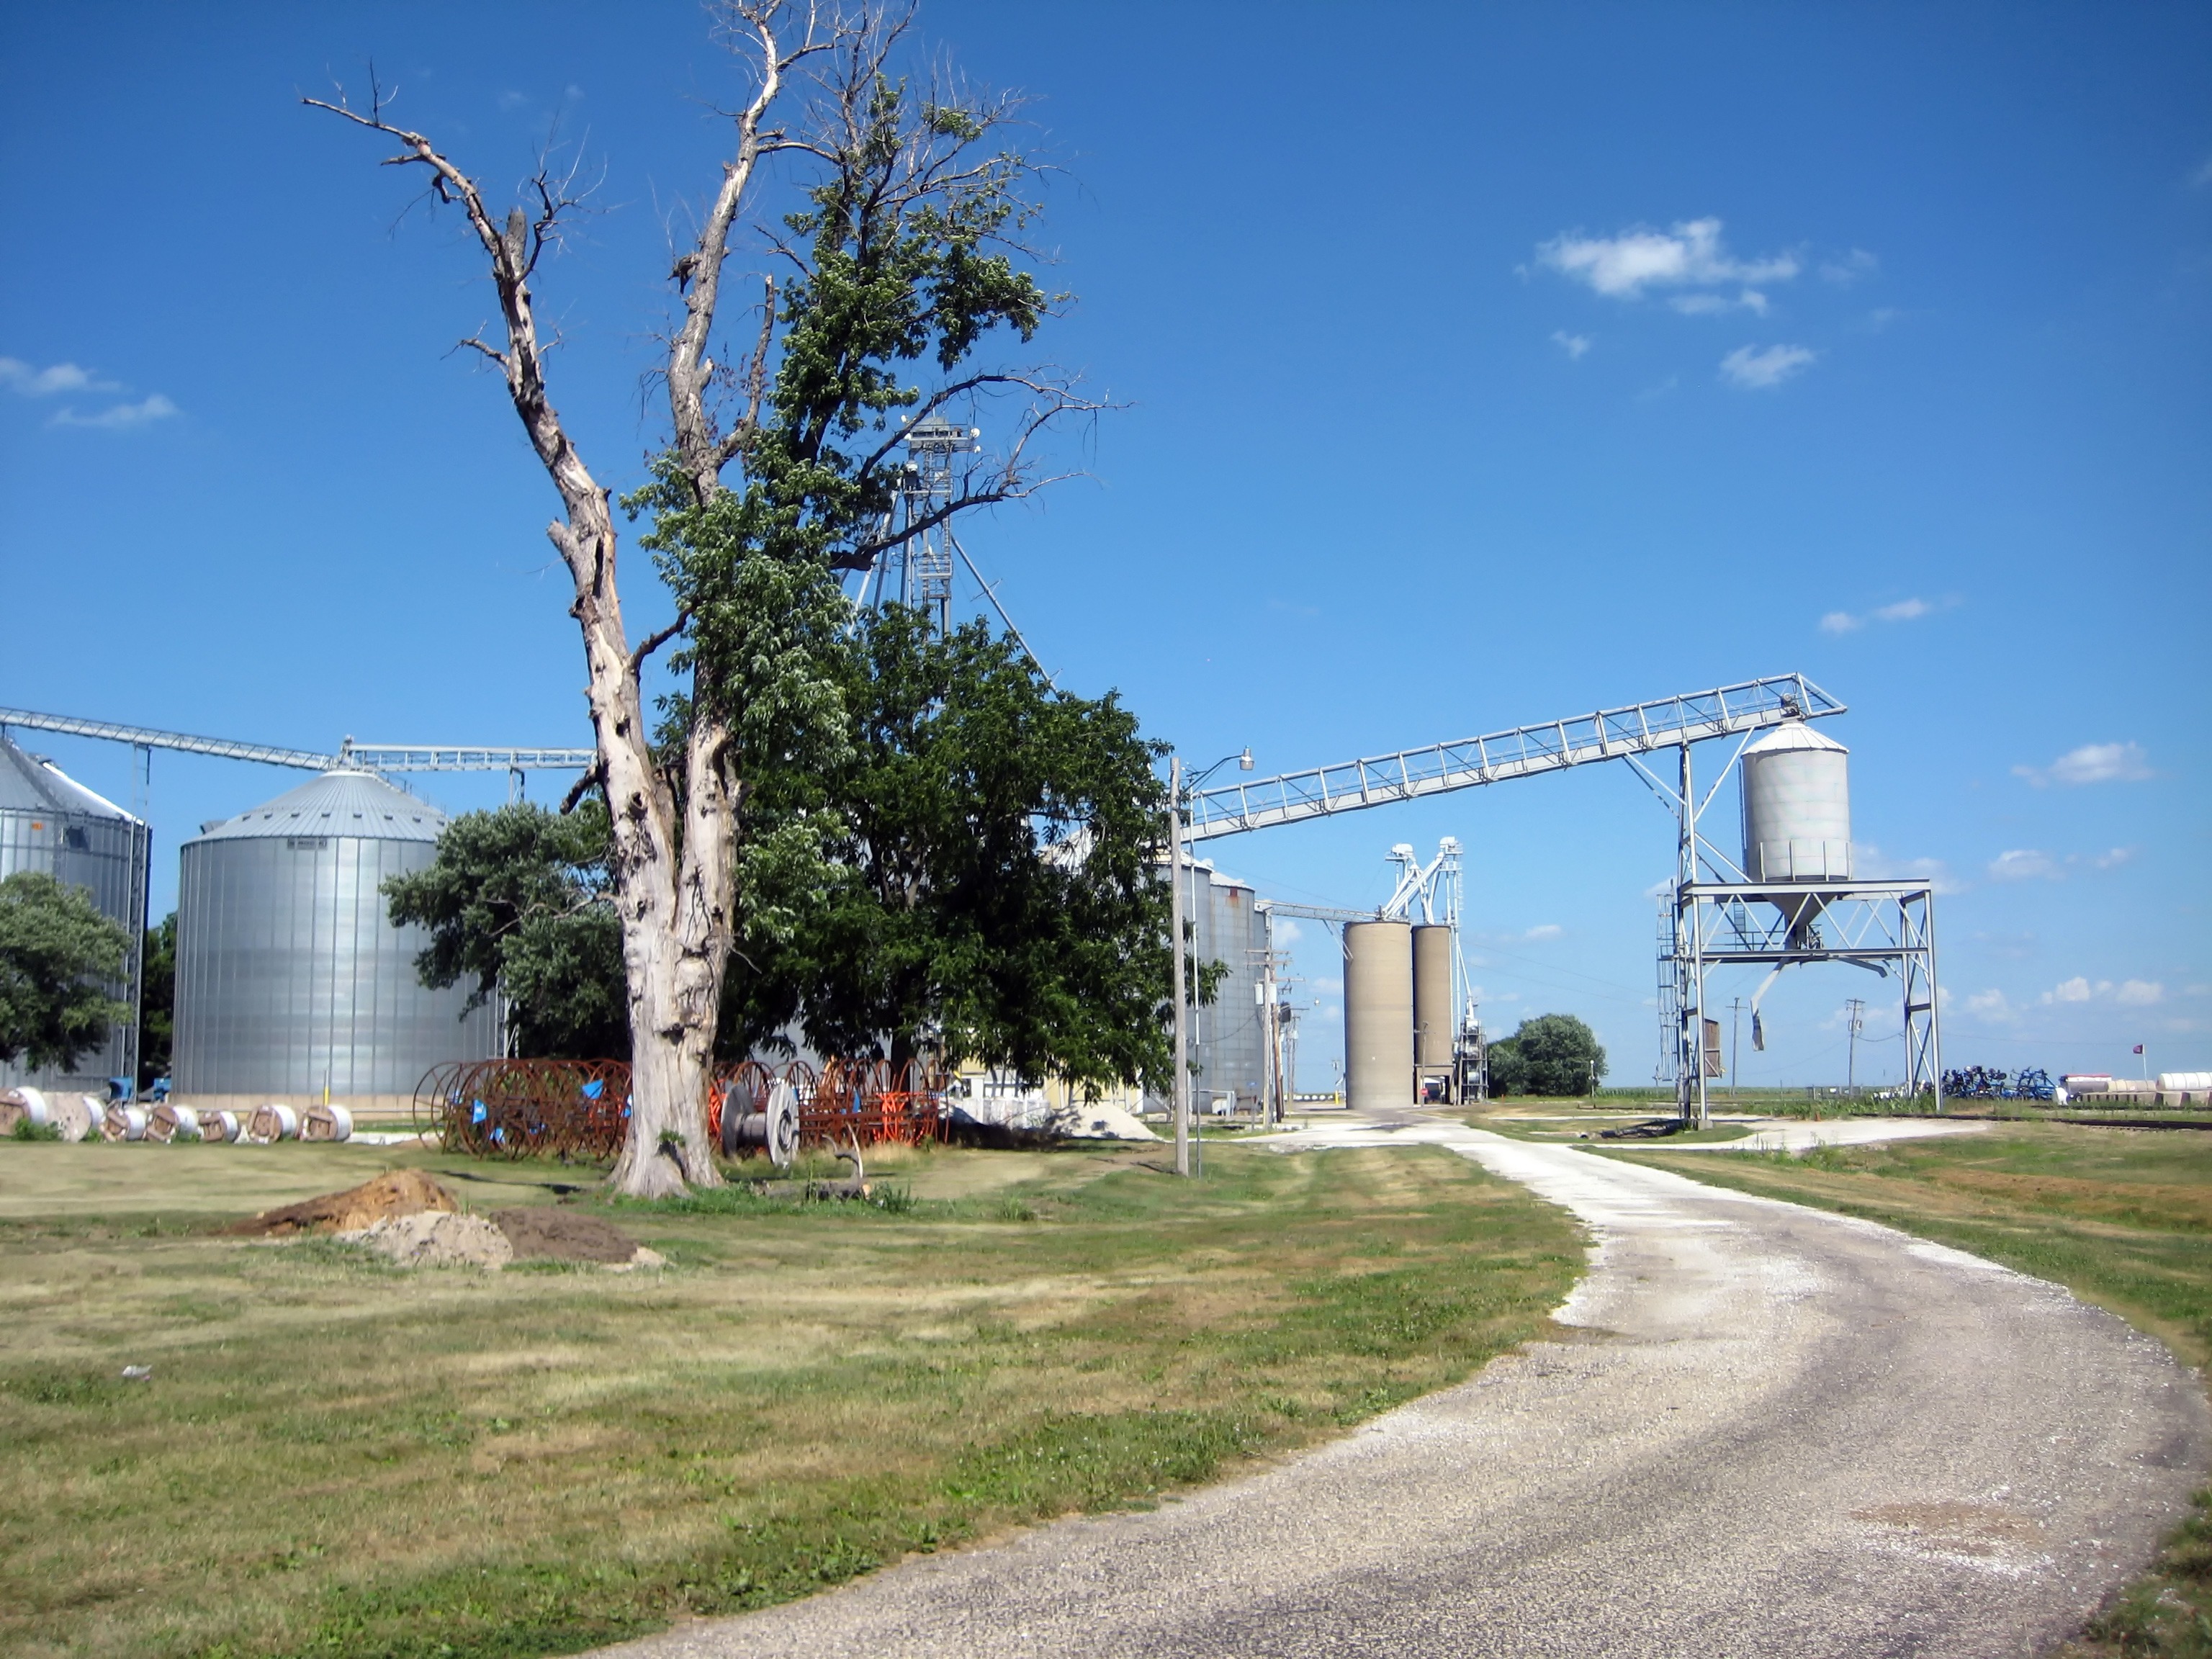
tree, nature, sky, countryside, country, summer, spring, business, agriculture, storage, trees, outside, clouds, illinois, silos, estate, grain elevator, residential area, sciota